Croatia–Hungary relations

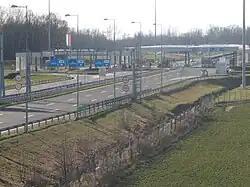
Highway border crossing, with toll booths

Croatia and Hungary coordinate the development of infrastructure, especially transportation routes. Pan-European corridors Vb and Vc connect Budapest to the Adriatic Sea via Zagreb and Rijeka (Vb) and to Osijek and Ploče (Vc). The Pan-European corridor Vb comprises road and rail links between the Hungarian and Croatian capitals and the Port of Rijeka. The corridor's road component primarily consists of the M7, the A4 and the A6 motorways (as well as several other connecting motorway sections) completed on 22 October 2008. The rail component of the corridor largely uses the route completed in 1873, but it is planned to be rebuilt to increase its capacity. The Pan-European corridor Vc primarily consists of the M6 and the A5 motorways; however, as of December 2011, the motorway is not completed. Other infrastructure jointly developed by Croatia and Hungary includes a €395 million gas pipeline and two electric-power lines. On the border between Croatia and Hungary there are six international-road border crossings, three rail border crossings and five local-traffic border crossings. Both Croatia and Hungary are today members of the border-free Schengen Area.